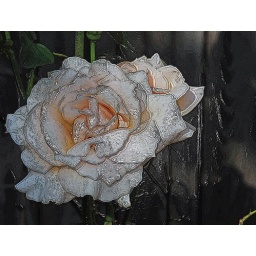
rose in plastic wrap